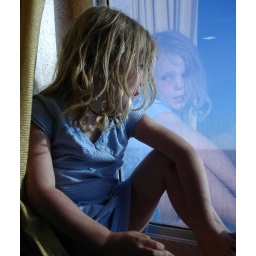
The girl in the glass